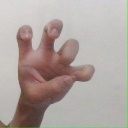
अक्षर: छ